Kardinia Park (stadium)

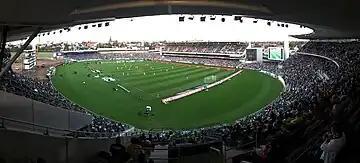
A-League match between Melbourne Victory and Central Coast Mariners during the fourth stage of redovelopment, January 2016

The total cost of the fourth stage of redevelopment was $91 million, of which $75m came from the Victorian Government, $6m from the City of Greater Geelong, $6 million from the Geelong Football Club and $4 million from the AFL. The total capacity of Kardinia Park after the stage 4 redevelopment was nominally 36,000; however, given the way the stadium is configured for AFL matches, its capacity was said to be unable to exceed 34,000.